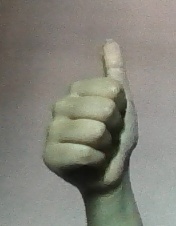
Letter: aleff